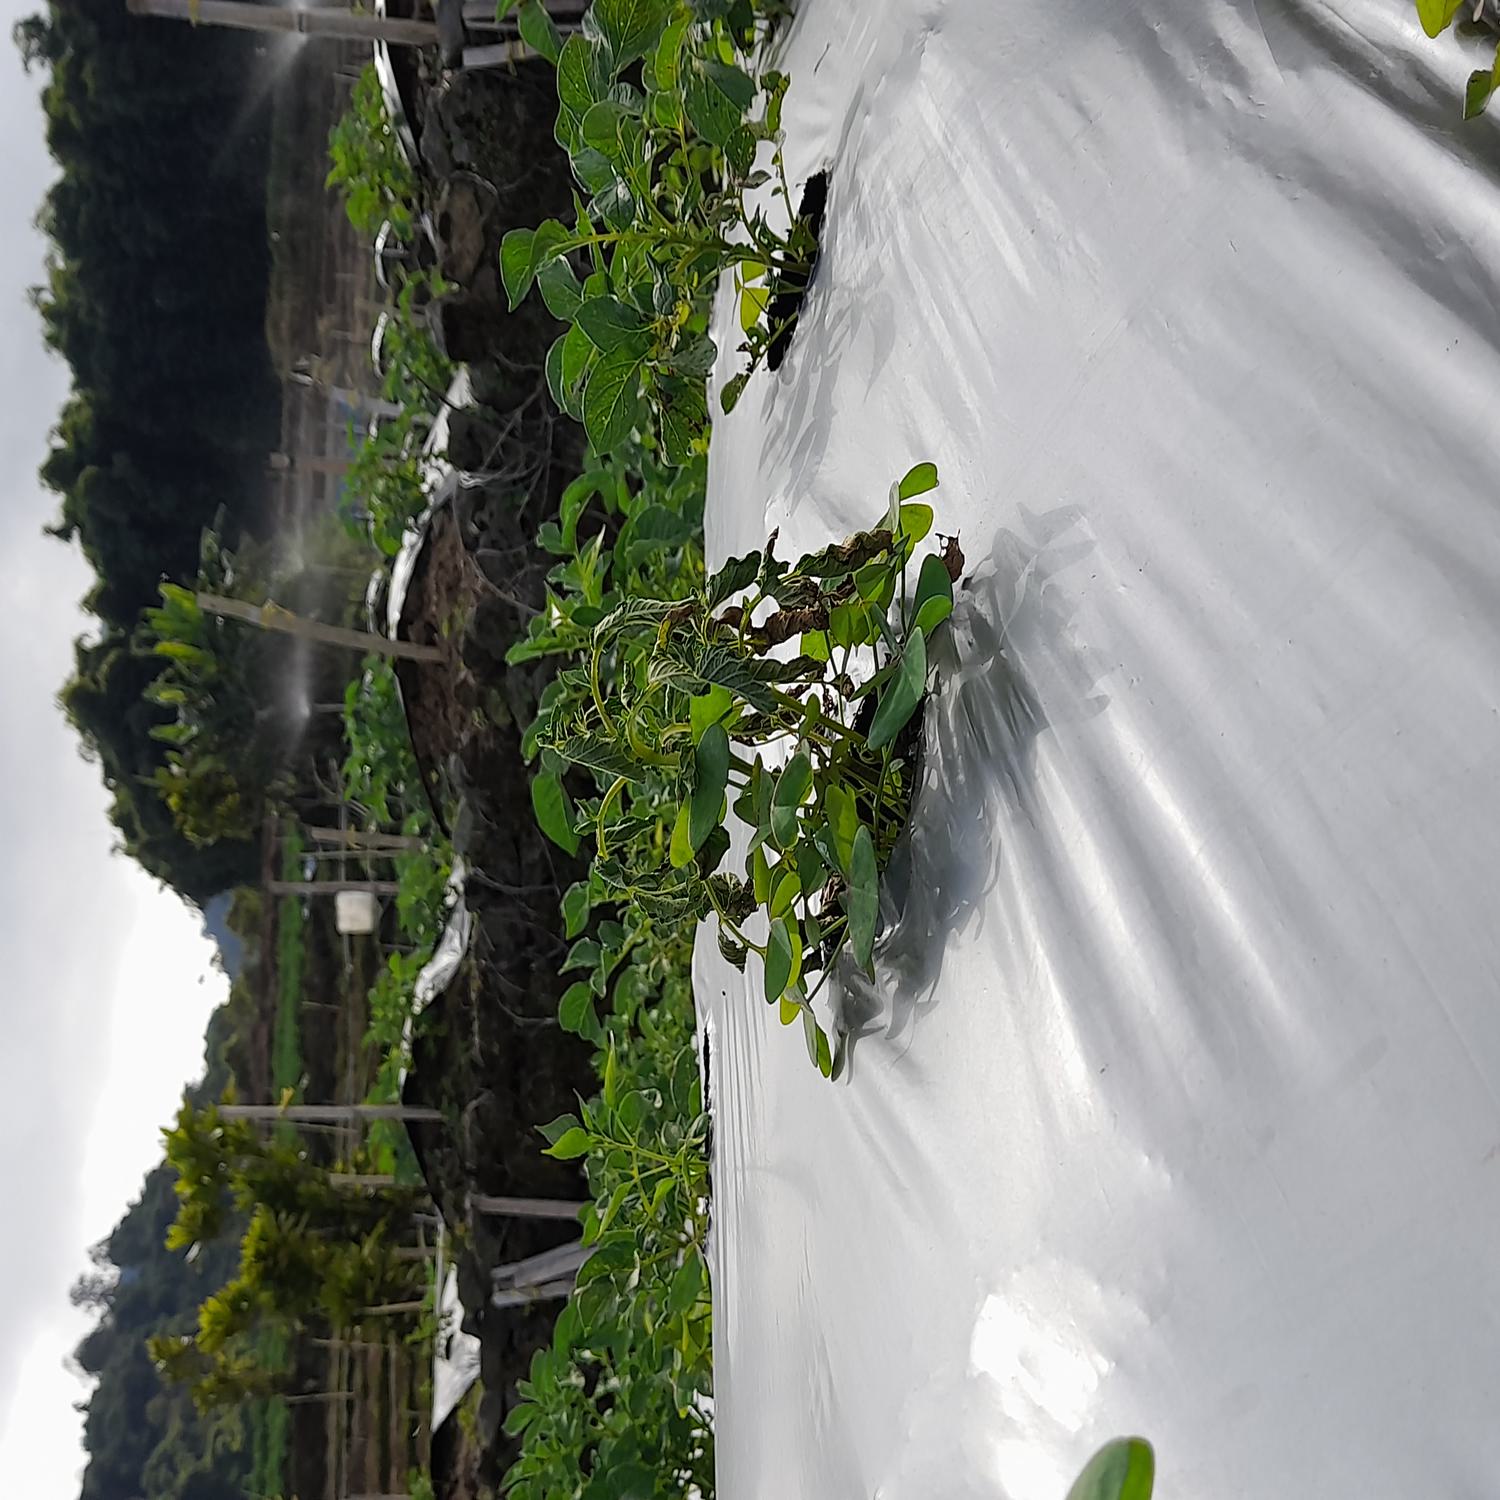
Label: Bacteria